Land change modeling

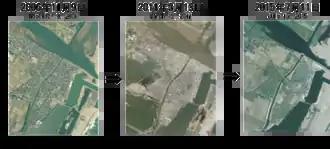
Land change is visible in this image from Japan. Models cannot be as certain as satellite imagery.

A notable property of all land change models is that they have some irreducible level of uncertainty in the model structure, parameter values, and/or input data. For instance, one uncertainty within land change models is a result from temporal non-stationarity that exists in land change processes, so the further into the future the model is applied, the more uncertain it is. Another uncertainty within land change models are data and parameter uncertainties within physical principles (i.e., surface typology), which leads to uncertainties in being able to understand and predict physical processes.